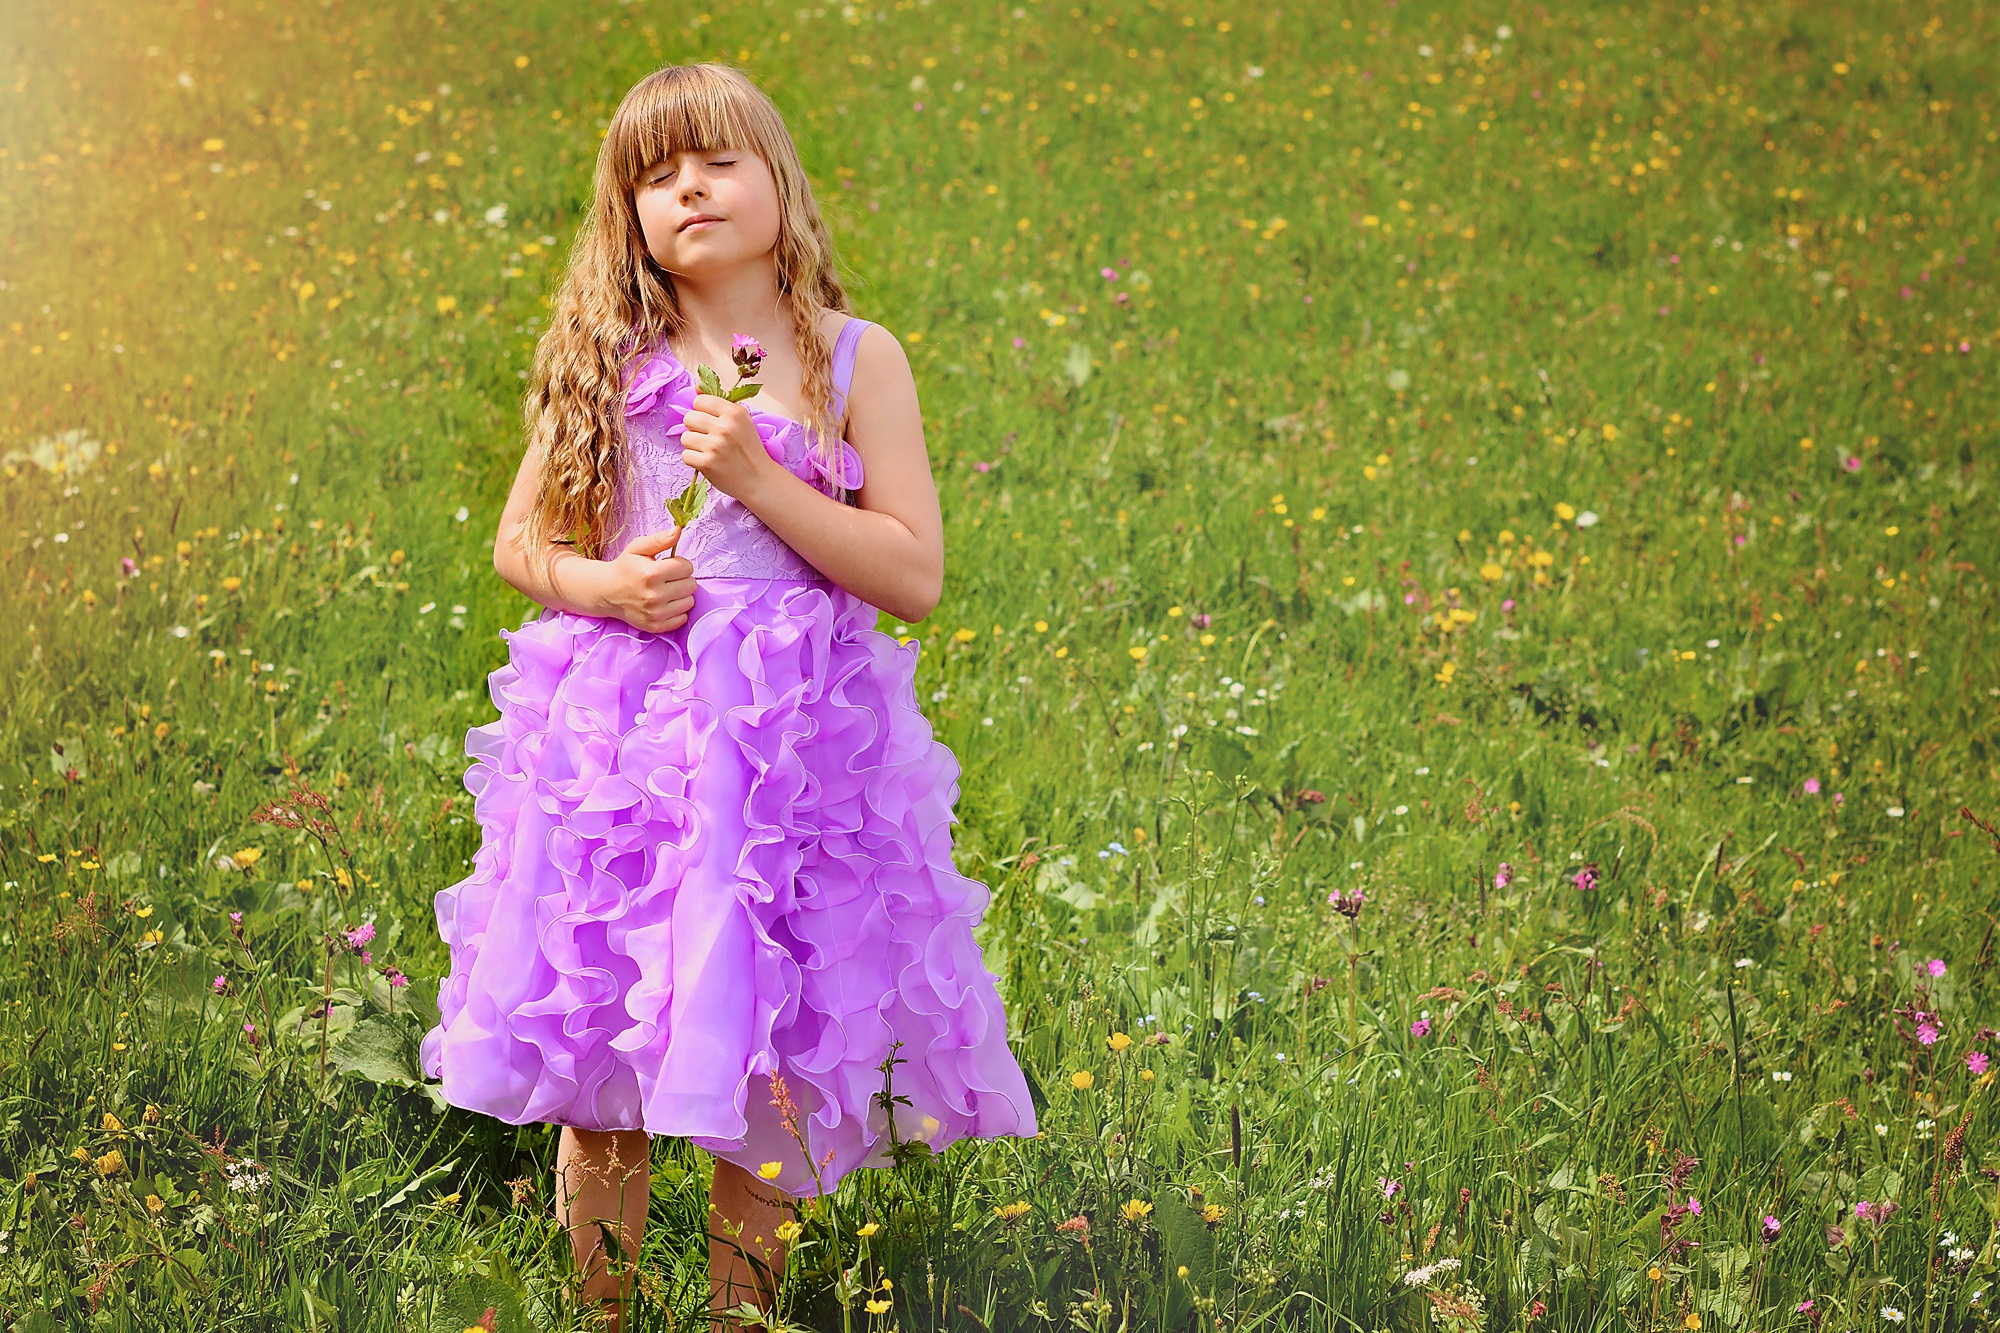
nature, grass, person, girl, lawn, meadow, flower, portrait, spring, autumn, child, human, pink, long hair, face, dress, blond, out, flower meadow